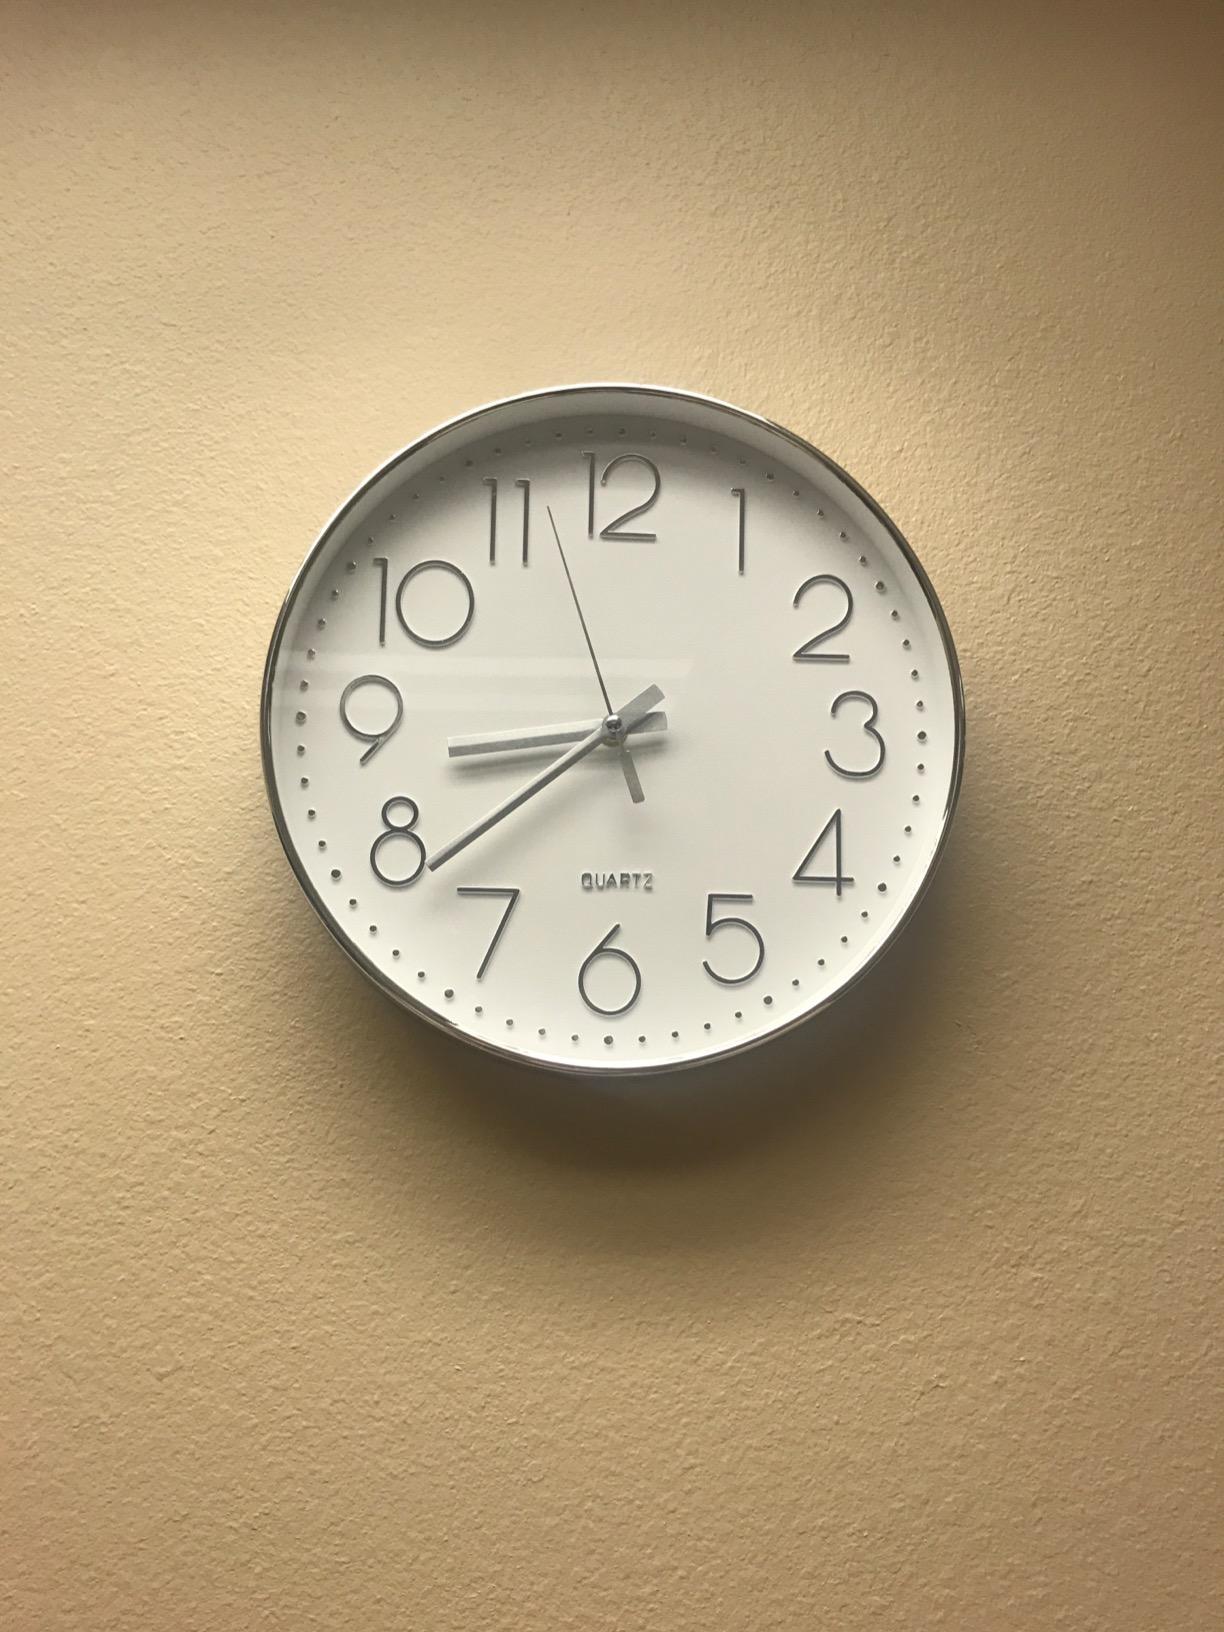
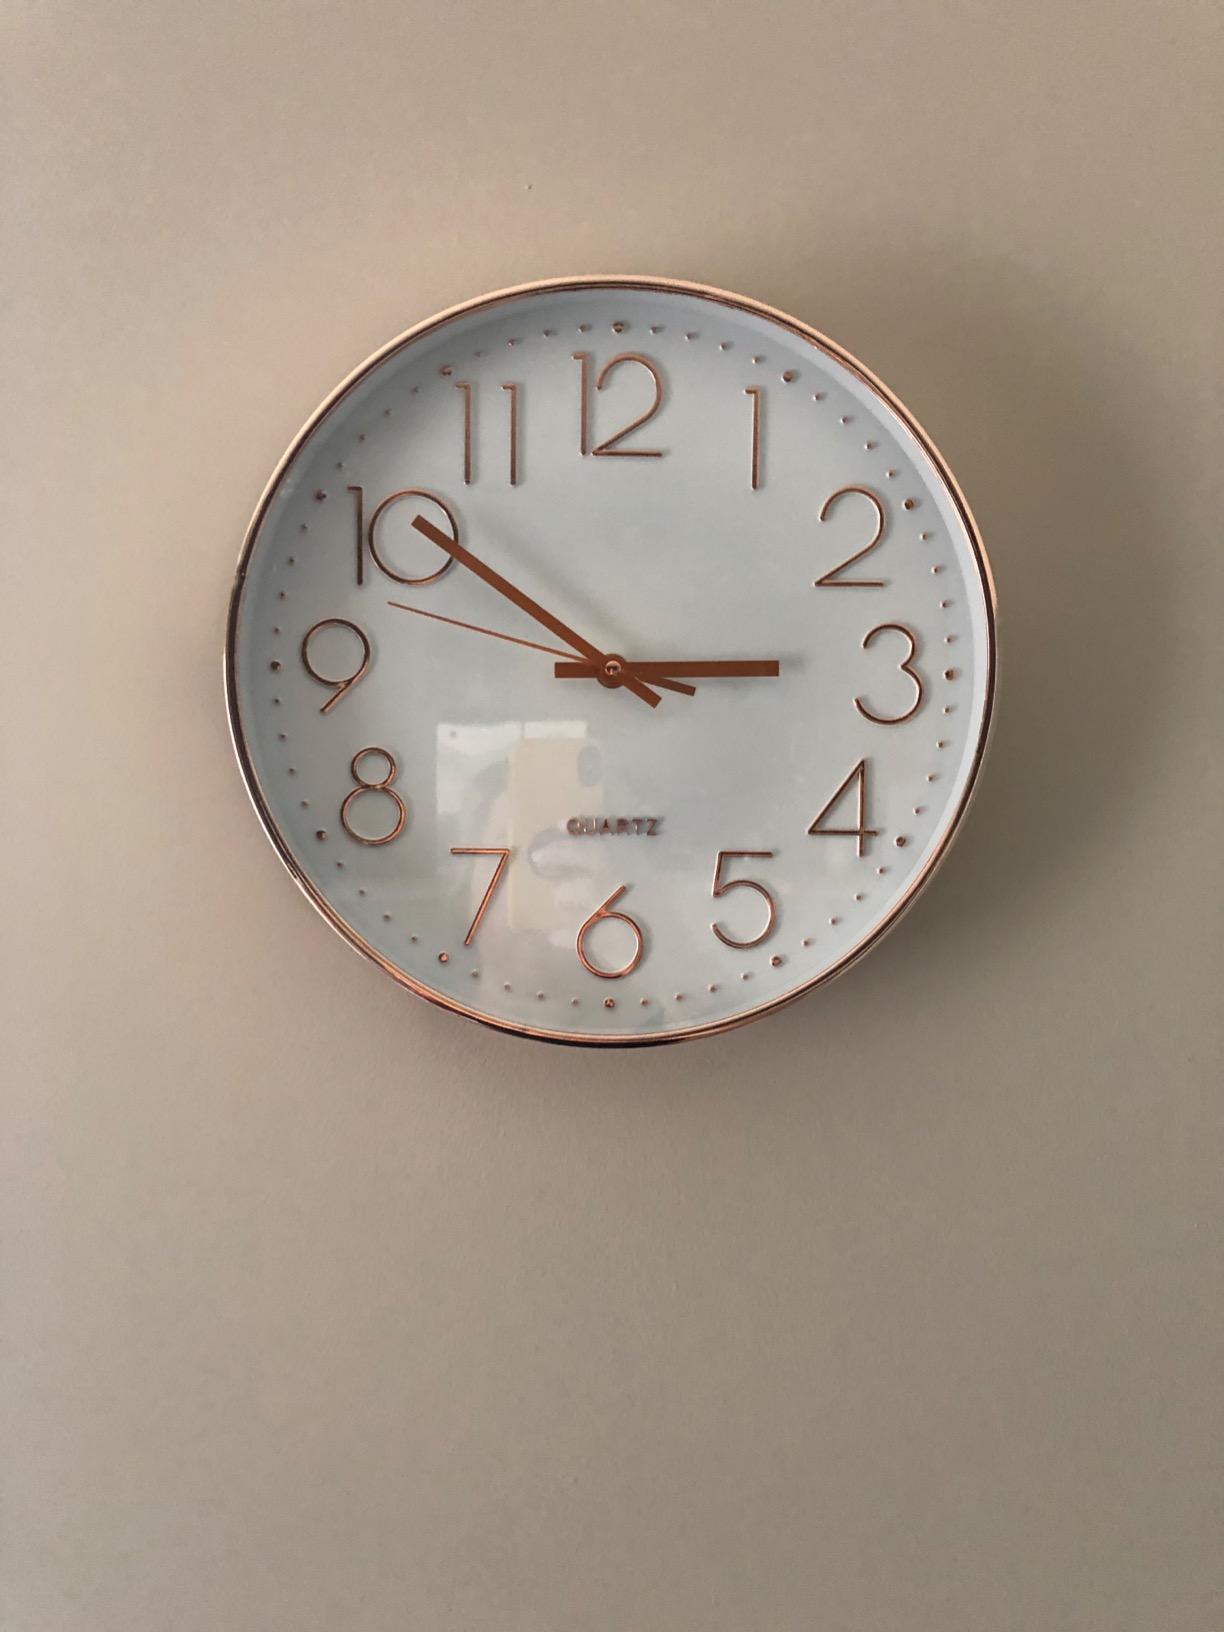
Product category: clock
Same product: no